Normanton on Soar

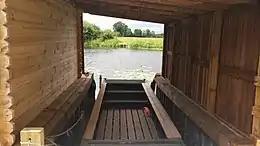
The chain ferry docked on the bank of the River Soar.

The medieval Grade I Listed church, Church of St. James, was built in the 13th century. Located in the south of the village, on Main Street, it is situated on the east bank of the River Soar. The church is one of only two churches in Nottinghamshire to have a central tower crowned with a spire (the other being the Church of St. John in Whatton); although the Chapel of St. Mary at Clumber Park also has a central tower with a spire. The C.15th century timber roof was noted for being of "excellent design" in 1910. Also of note are the royal coat-of-arms of Charles II, dated 1683, which sit above the chancel arch. In April 2014 work was completed rebuilding and re-pointing the spire. Within the Church there is a bronze war memorial dedicated to the lives of villagers lost in World War One. The priest in charge also serves the neighbouring parish of Sutton Bonington. There are regular weekly services, with the village choir attending on the first Sunday of each month. The Church is kept open for the public during the day on Saturday and Sunday.